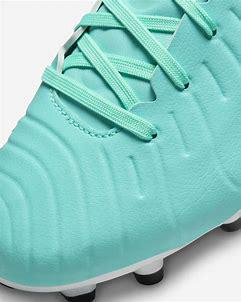
Brand: Nike
Model: Jr Tiempo Legend 10 Academy